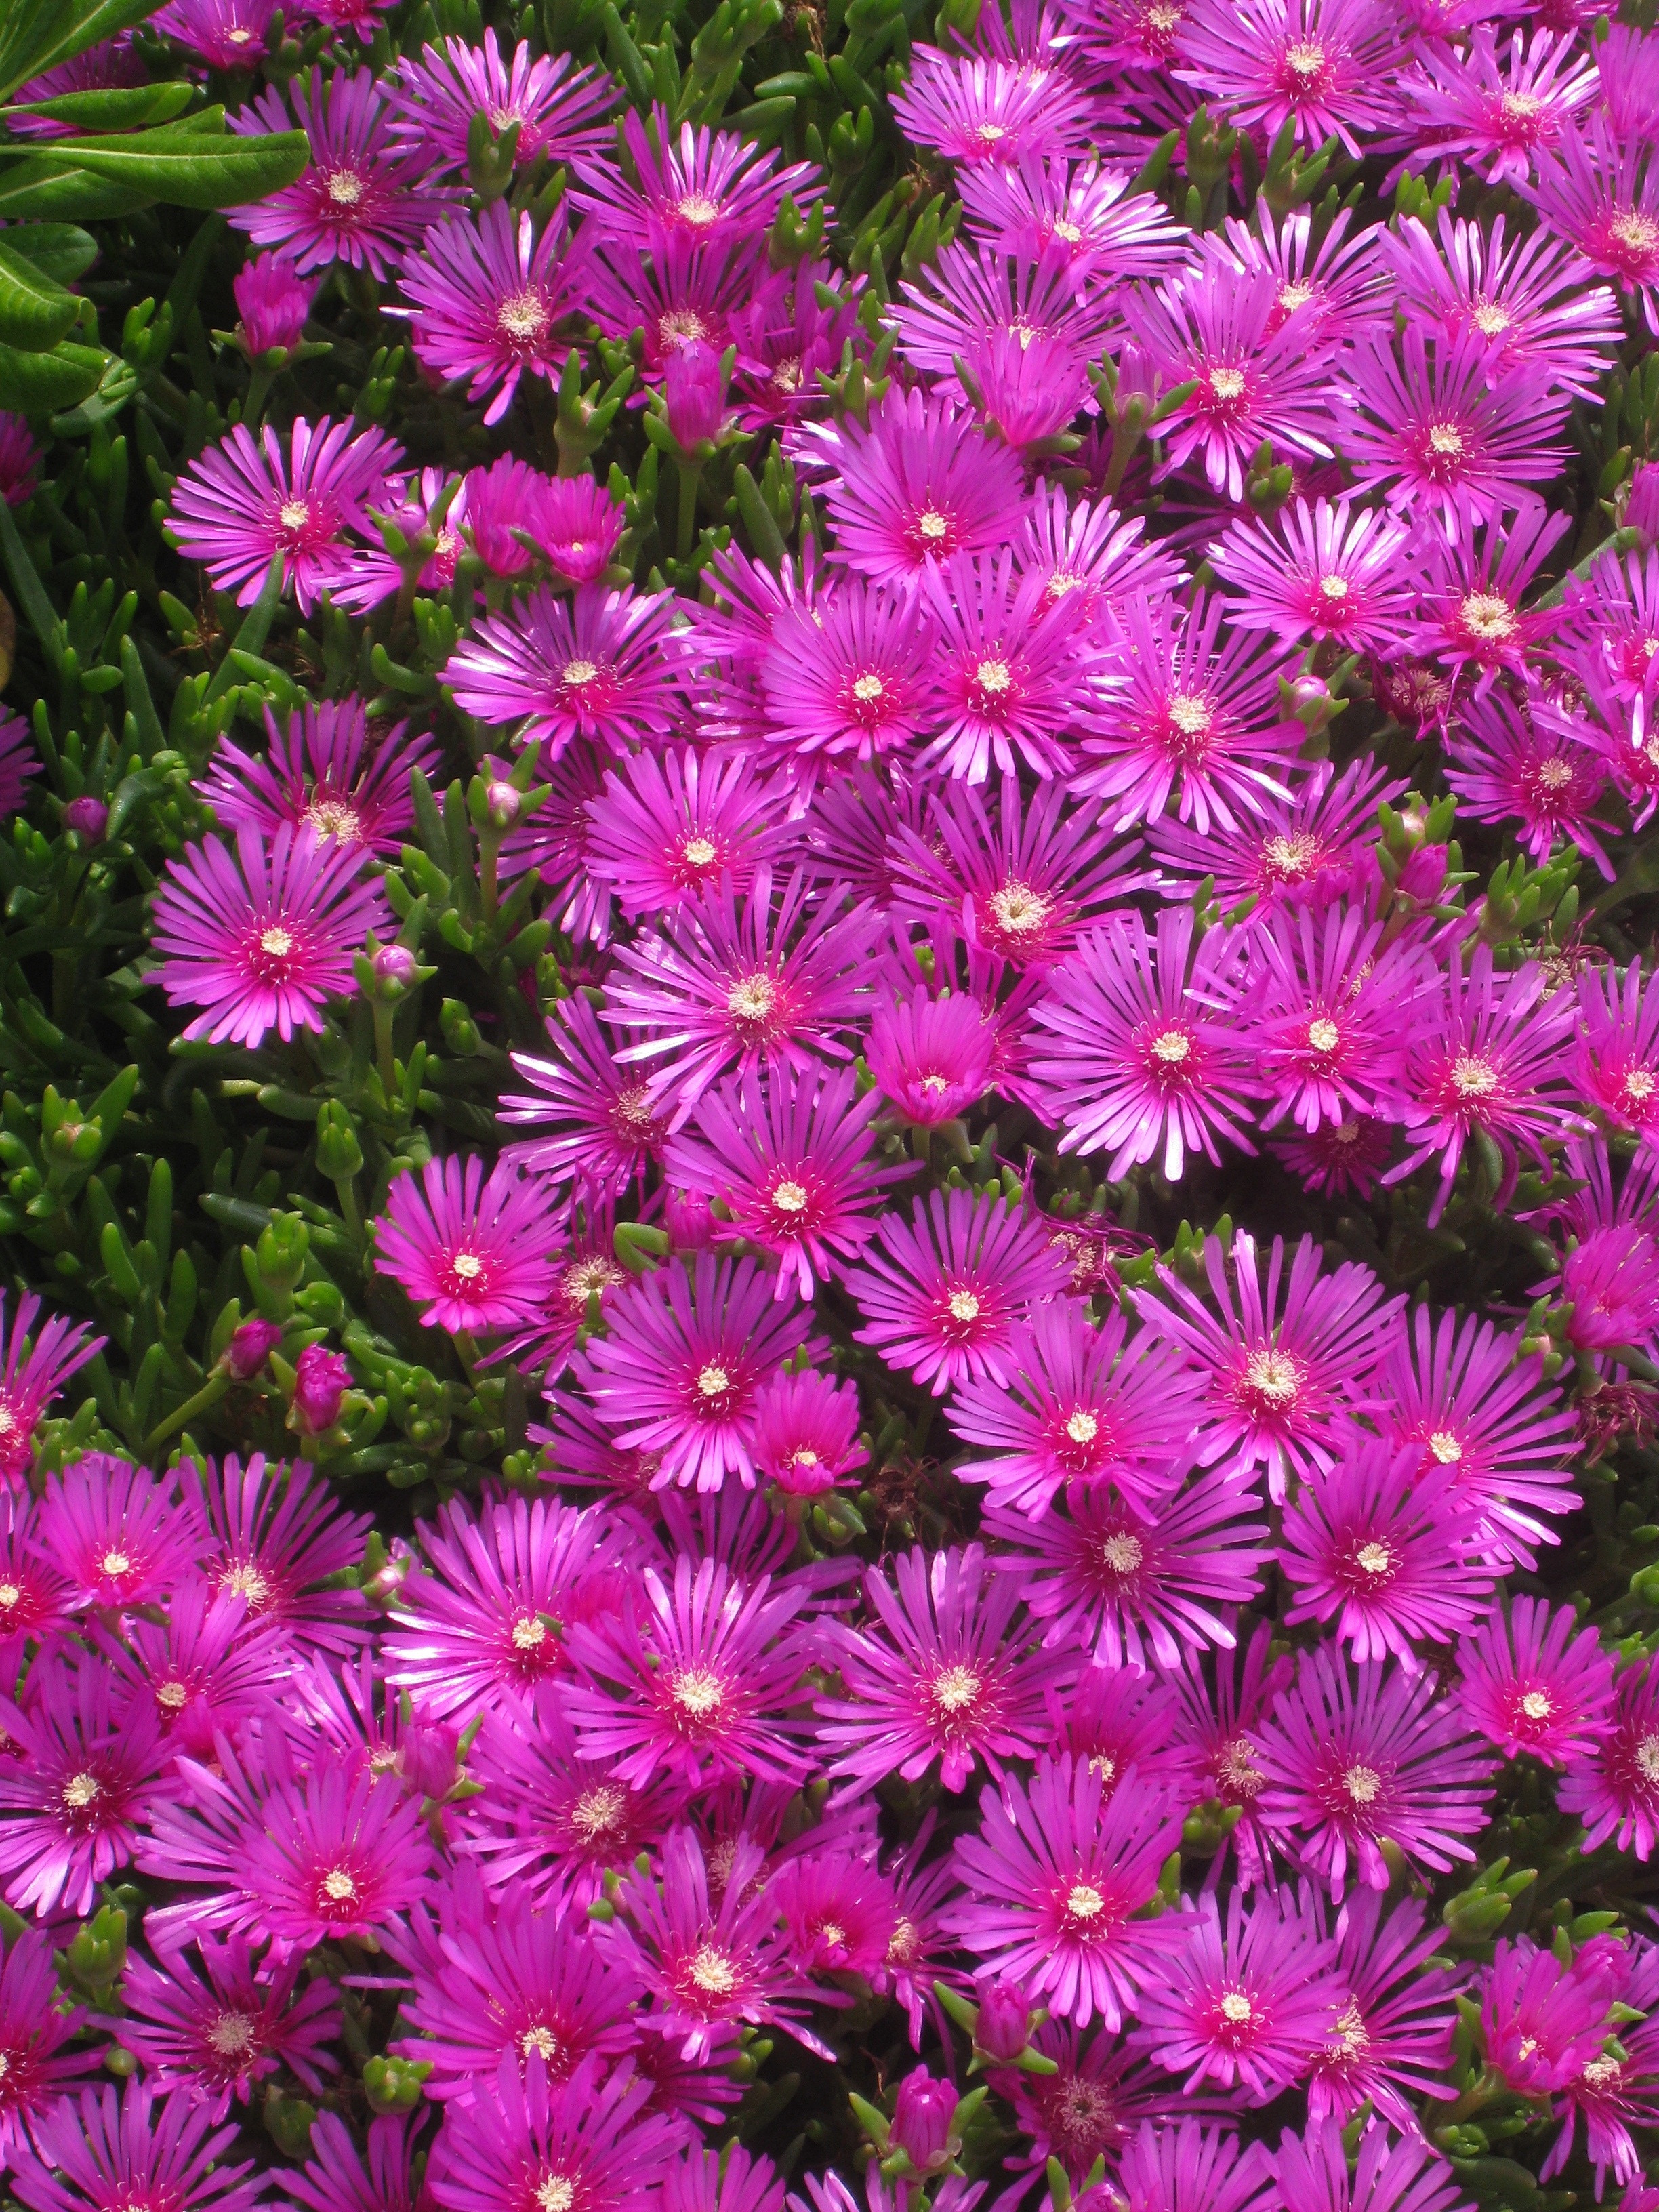
coast, plant, flower, petal, green, yellow, flora, blue sky, wildflower, flowers, pigface, sunny, aster, skinny, yokosuka, mabori kaigan, flowering plant, daisy family, shore protection, red purple, antomasako, ice plant, annual plant, land plant, marguerite daisy, garden cosmos, chrysanths, ice plant family, dorotheanthus bellidiformis, karkalla, botann, long and slender